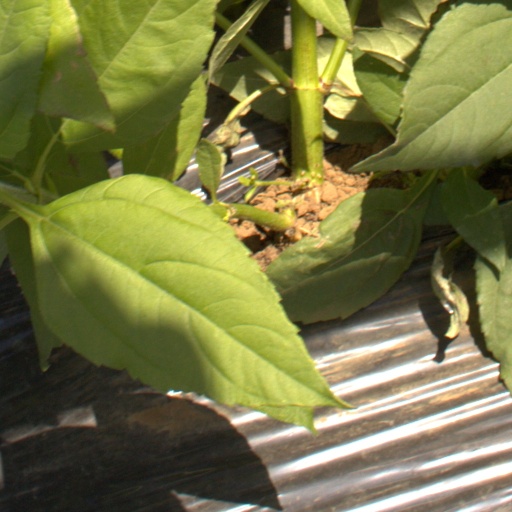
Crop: Jerusalem artichoke